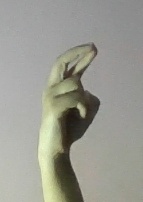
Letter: zay